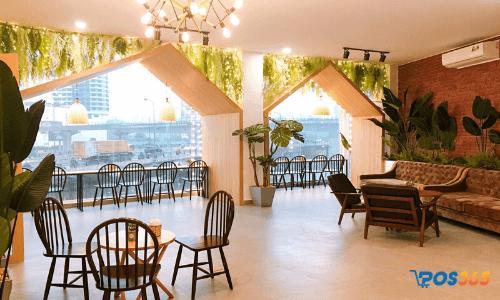
có một chùm đèn được treo ở không gian phía trên của căn phòng